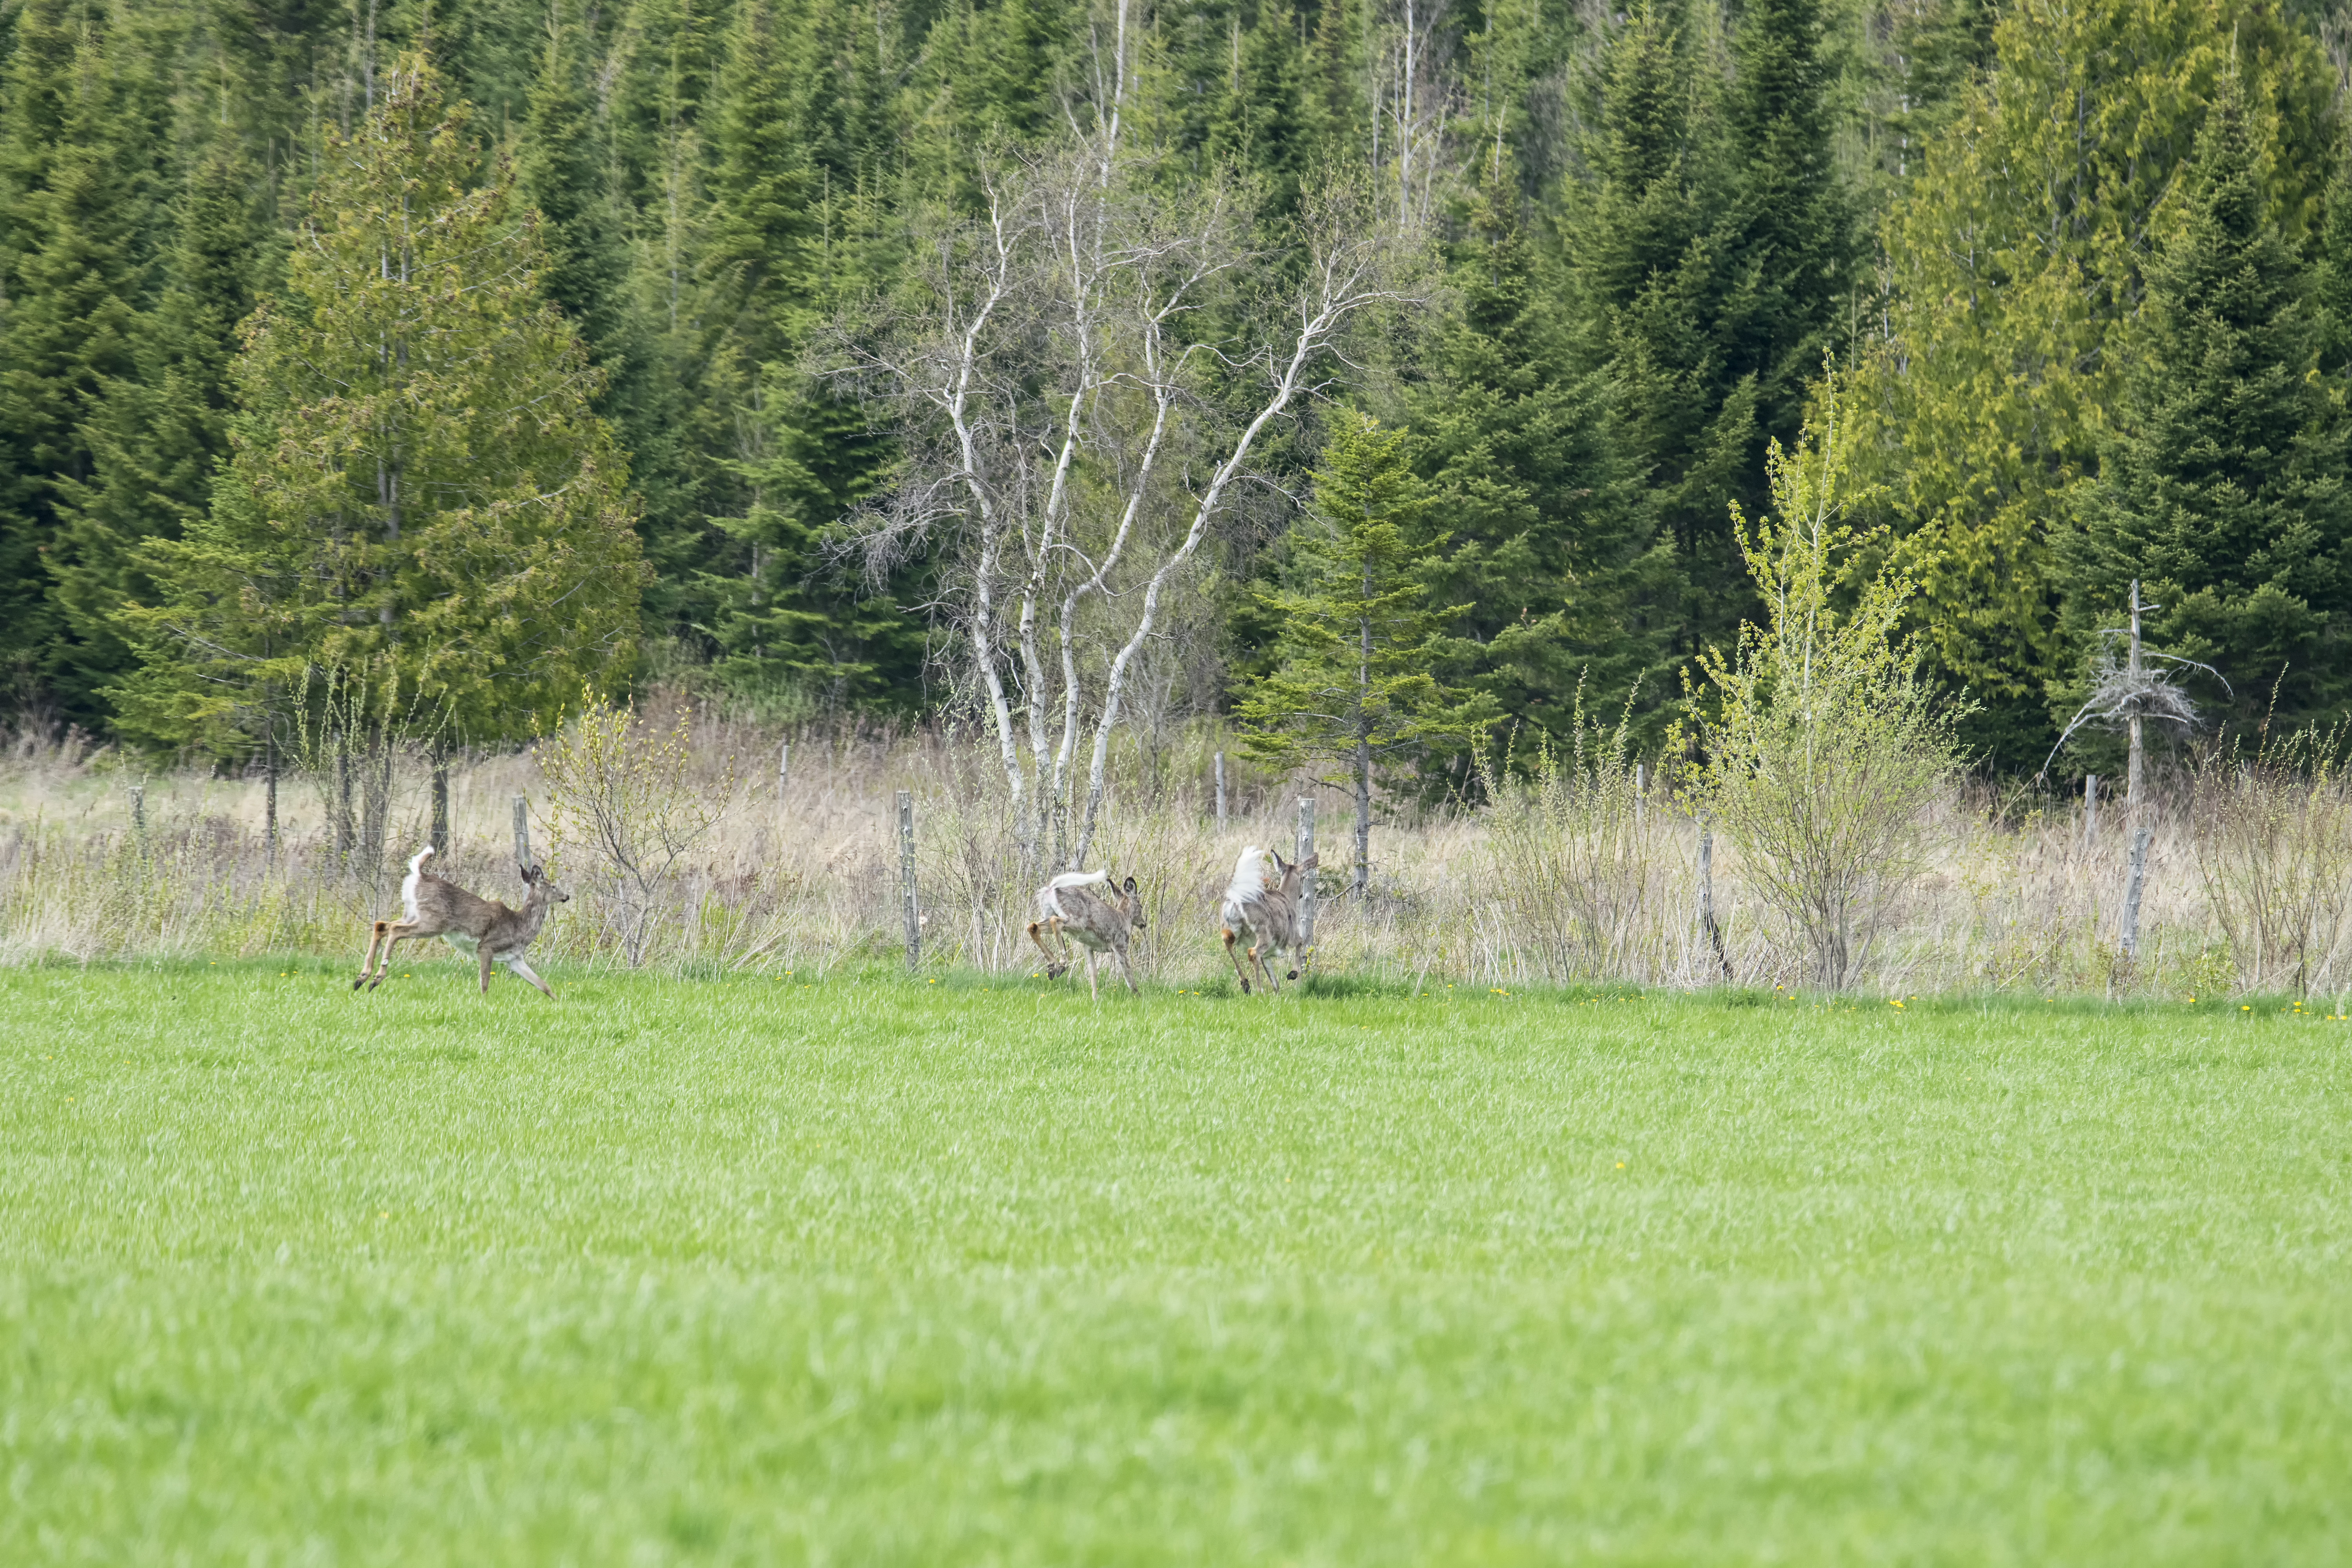
tree, forest, grass, plant, field, lawn, meadow, prairie, wildlife, deer, pasture, canada, grassland, wetland, quebec, woodland, habitat, ecosystem, sherbrooke, chevreuil, rural area, natural environment, grass family, woody plant